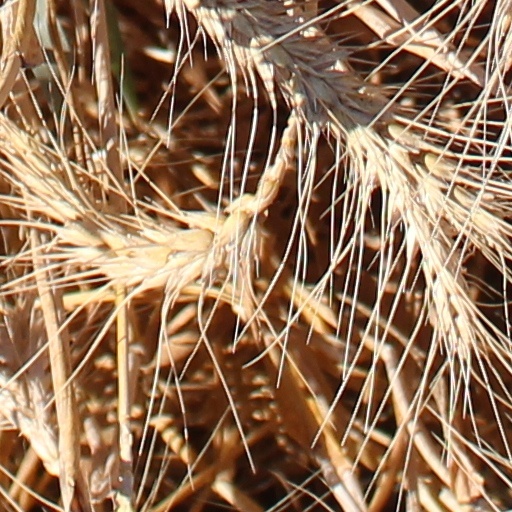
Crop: wheat